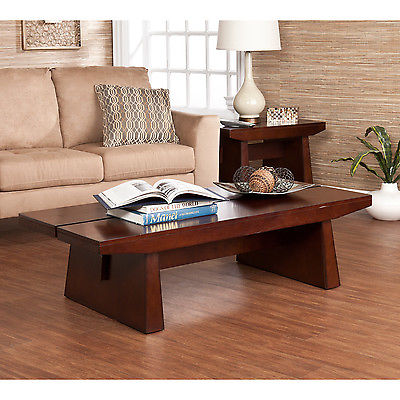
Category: table